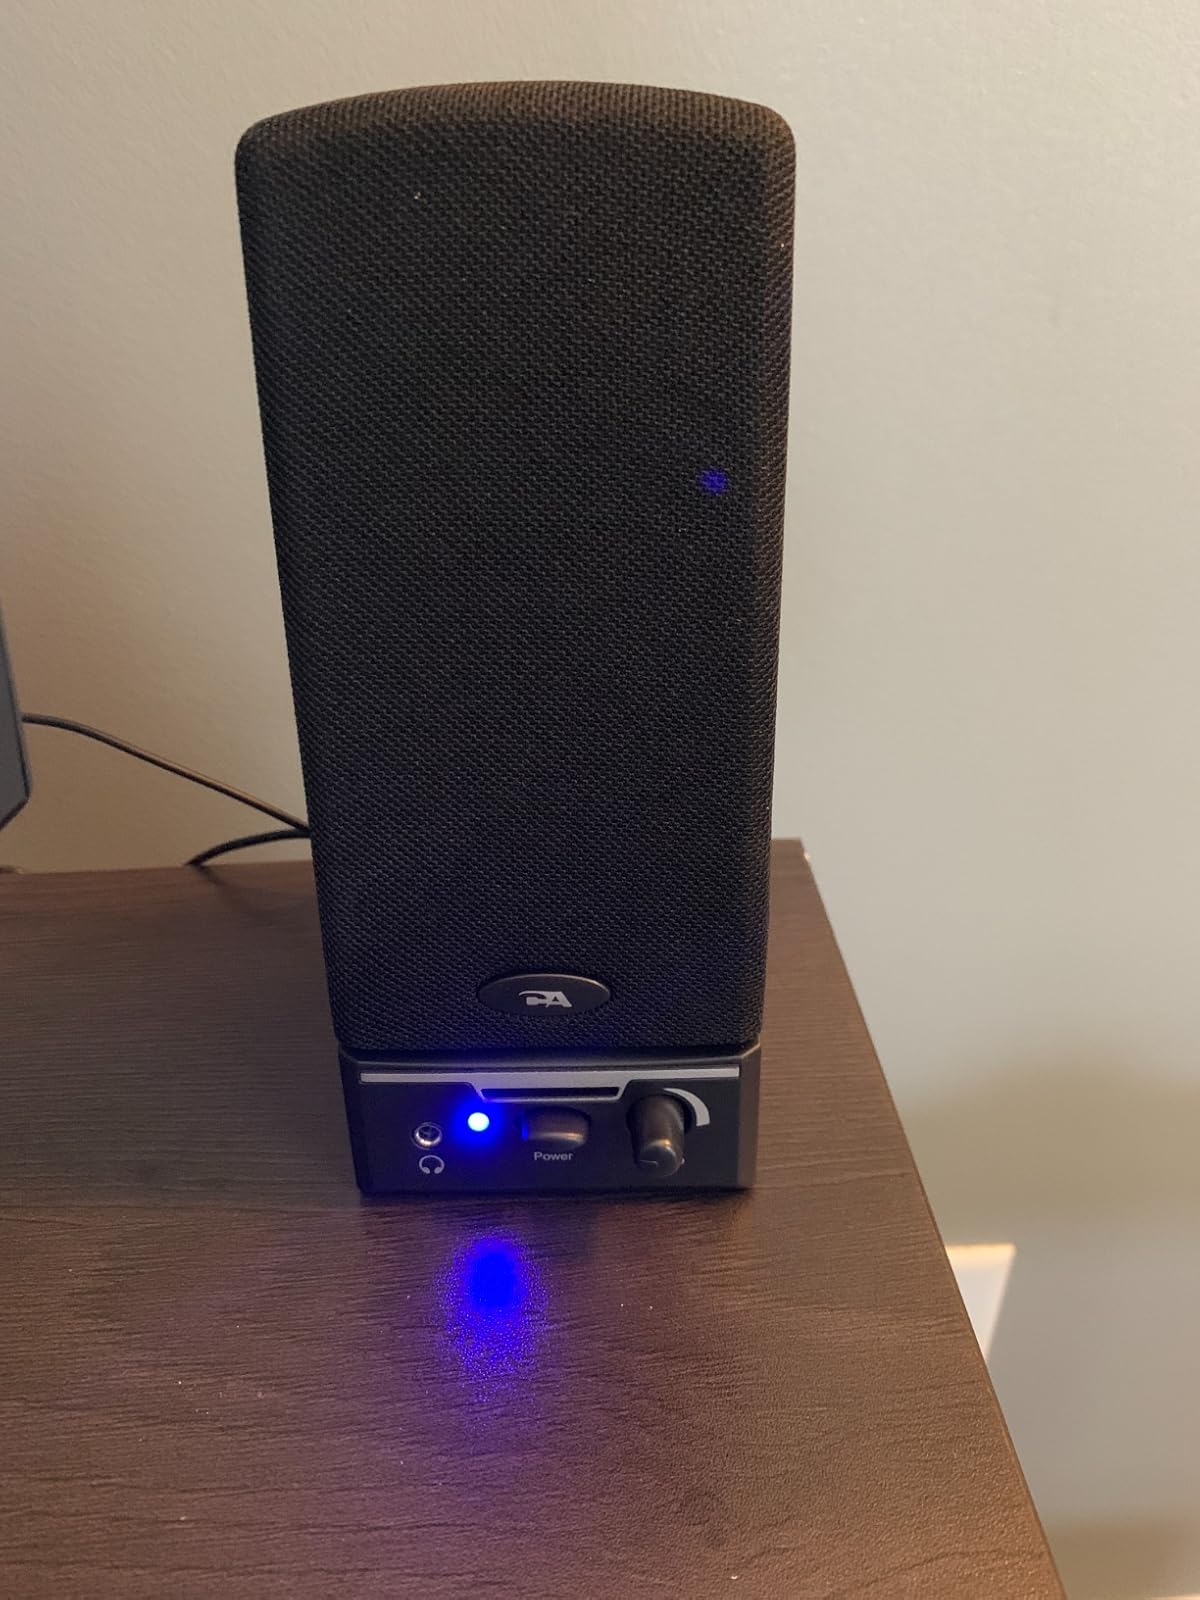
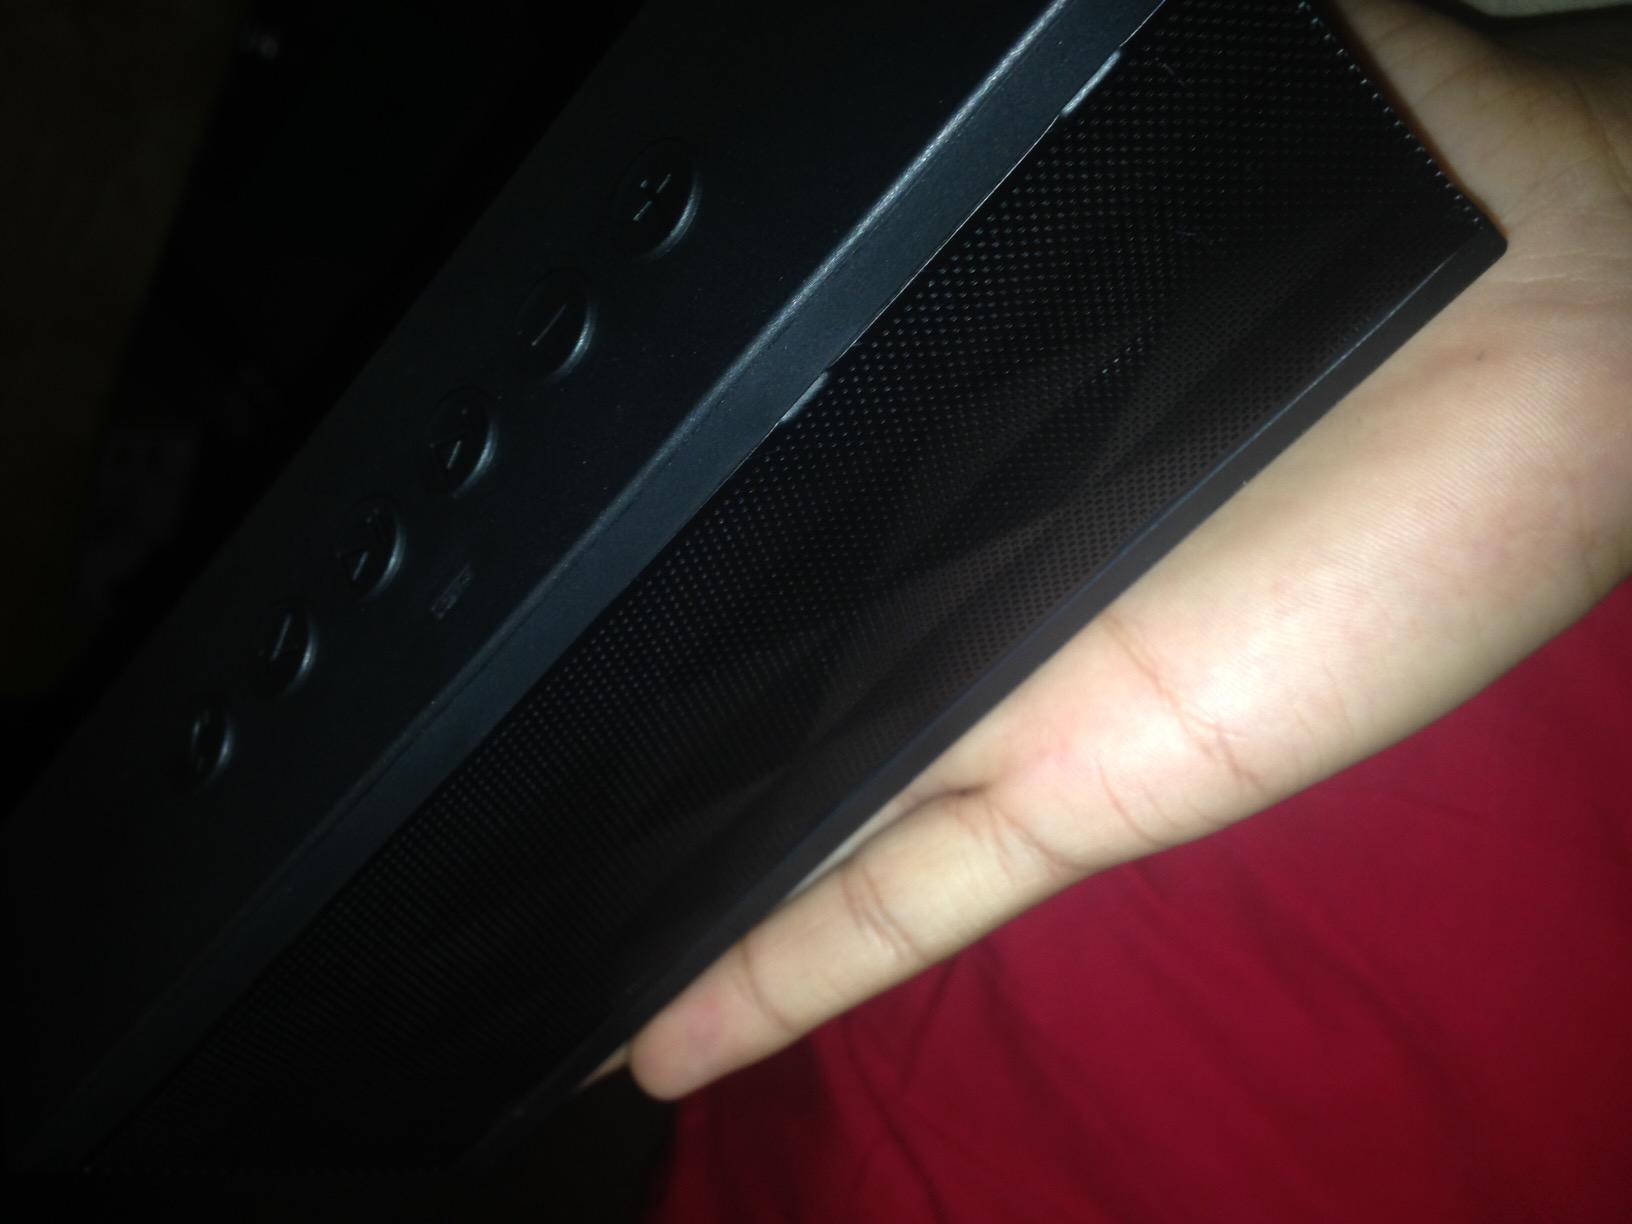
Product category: speaker
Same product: no